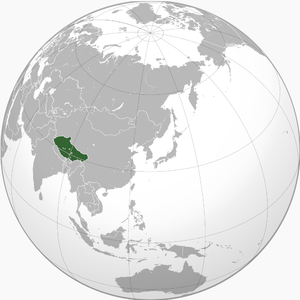
La période de l'histoire allant de 1912 à 1951 est celle durant laquelle le Tibet fut gouverné comme un État indépendant de facto, séparé de la Chine. La nature exacte de cette indépendance sur le plan juridique fait l'objet de débats a posteriori.